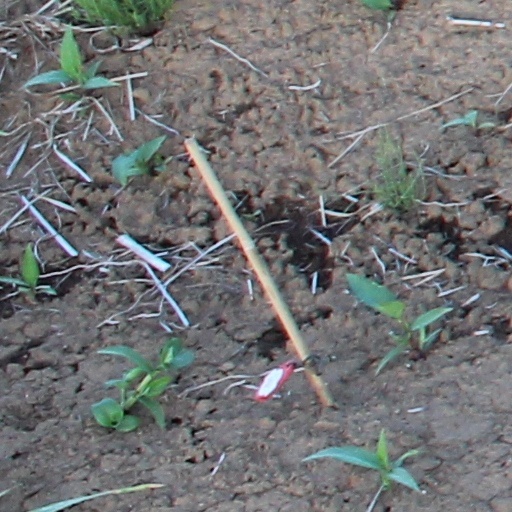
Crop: wheat